Aurélie Neyret

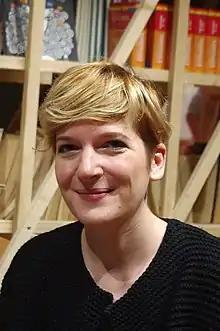
Neyret in 2017

Aurélie Neyret (pen name, Clo; born 24 May 1983) is a French illustrator and cartoonist of "bande dessinée".